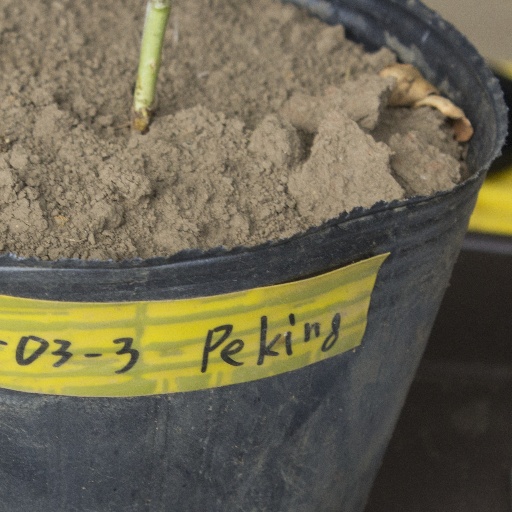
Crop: soybean